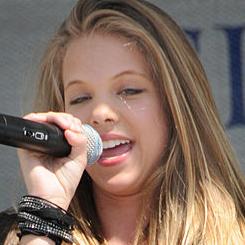
Age: 13